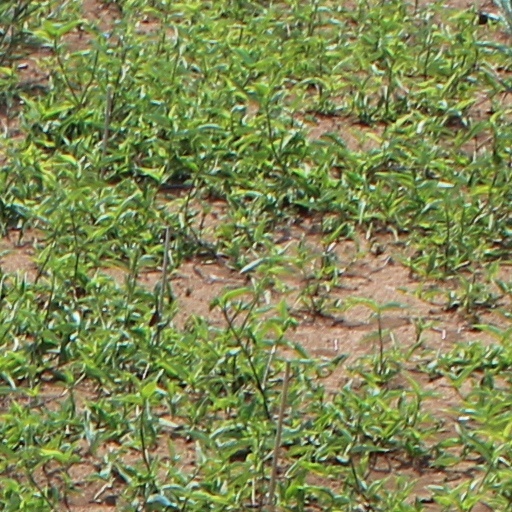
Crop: wheat